Giant Silva

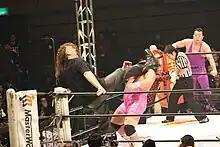
Silva performing a big boot to Yoshie-chan.

After his career in NJPW, Silva was signed by Dream Stage Entertainment and competed in Pride Fighting Championships, a defunct mixed martial arts organization based in Japan. Although at one time he trained with members of the Gracie family, most notably Ricardo Gracie and Ralek Gracie, he only had a crash course in Brazilian jiu-jitsu when he had his debut at against 250lbs Heath Herring. Silva led the more experienced fighter to the third round, absorbing repeated leg kicks and taking Herring down once, but Heath capitalized and reversed it into a rear naked choke for the win.